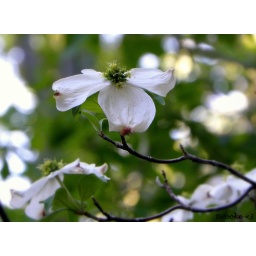
the white flower in mt.lebanon